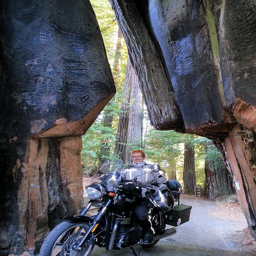
A man riding a motorcycle through the center of a tree.
A man on a motorcycle taking a picture in the forest.
A person on a motorcycle between two trees.
a person with red hair is sitting on a black motorcycle
A person on a motorcycle is parked in a forest.